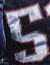
Number: 5